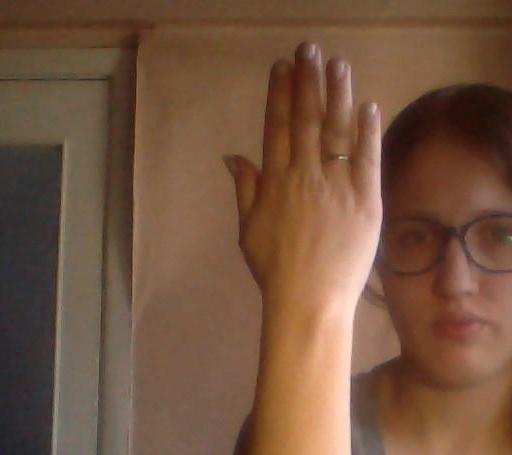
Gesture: stop_inverted